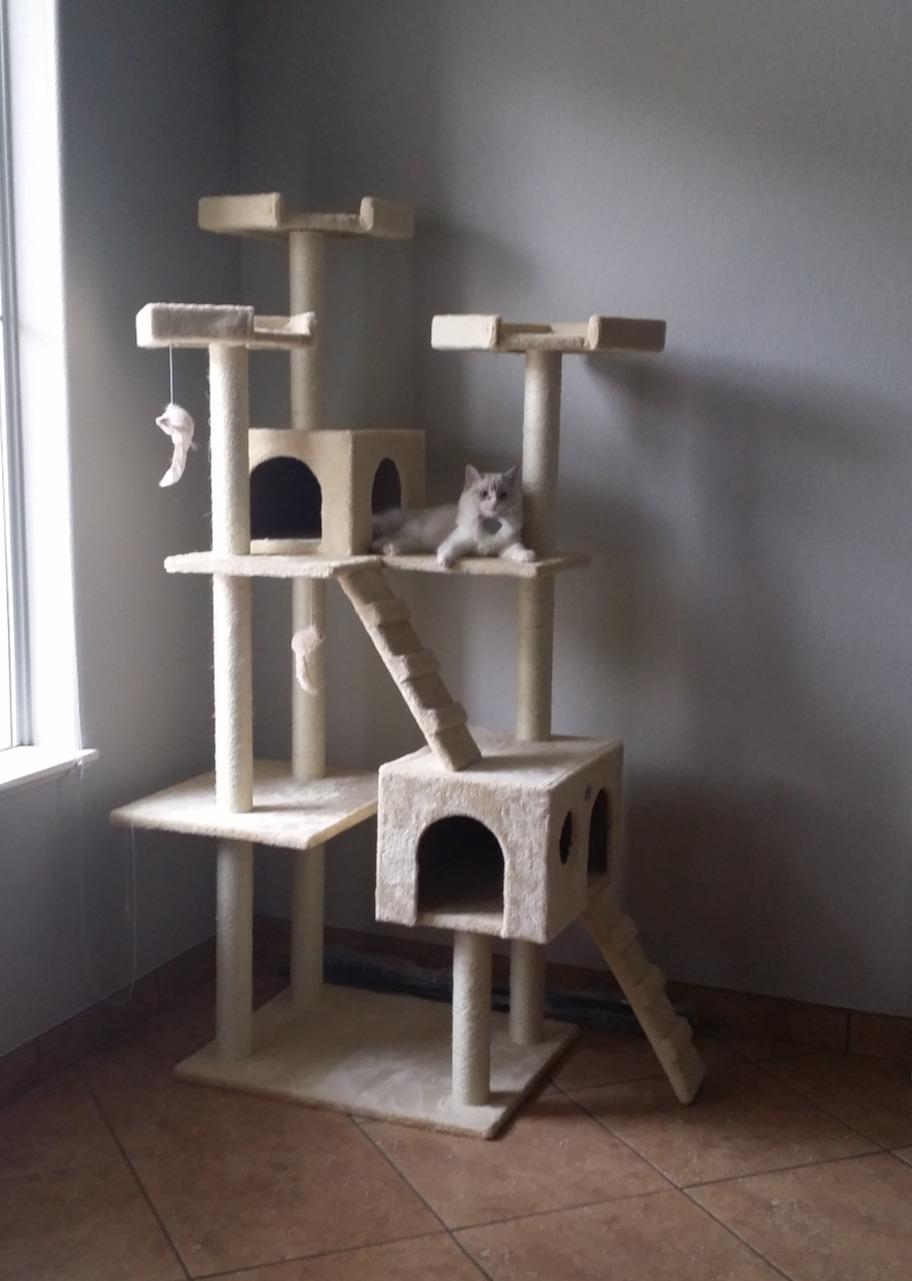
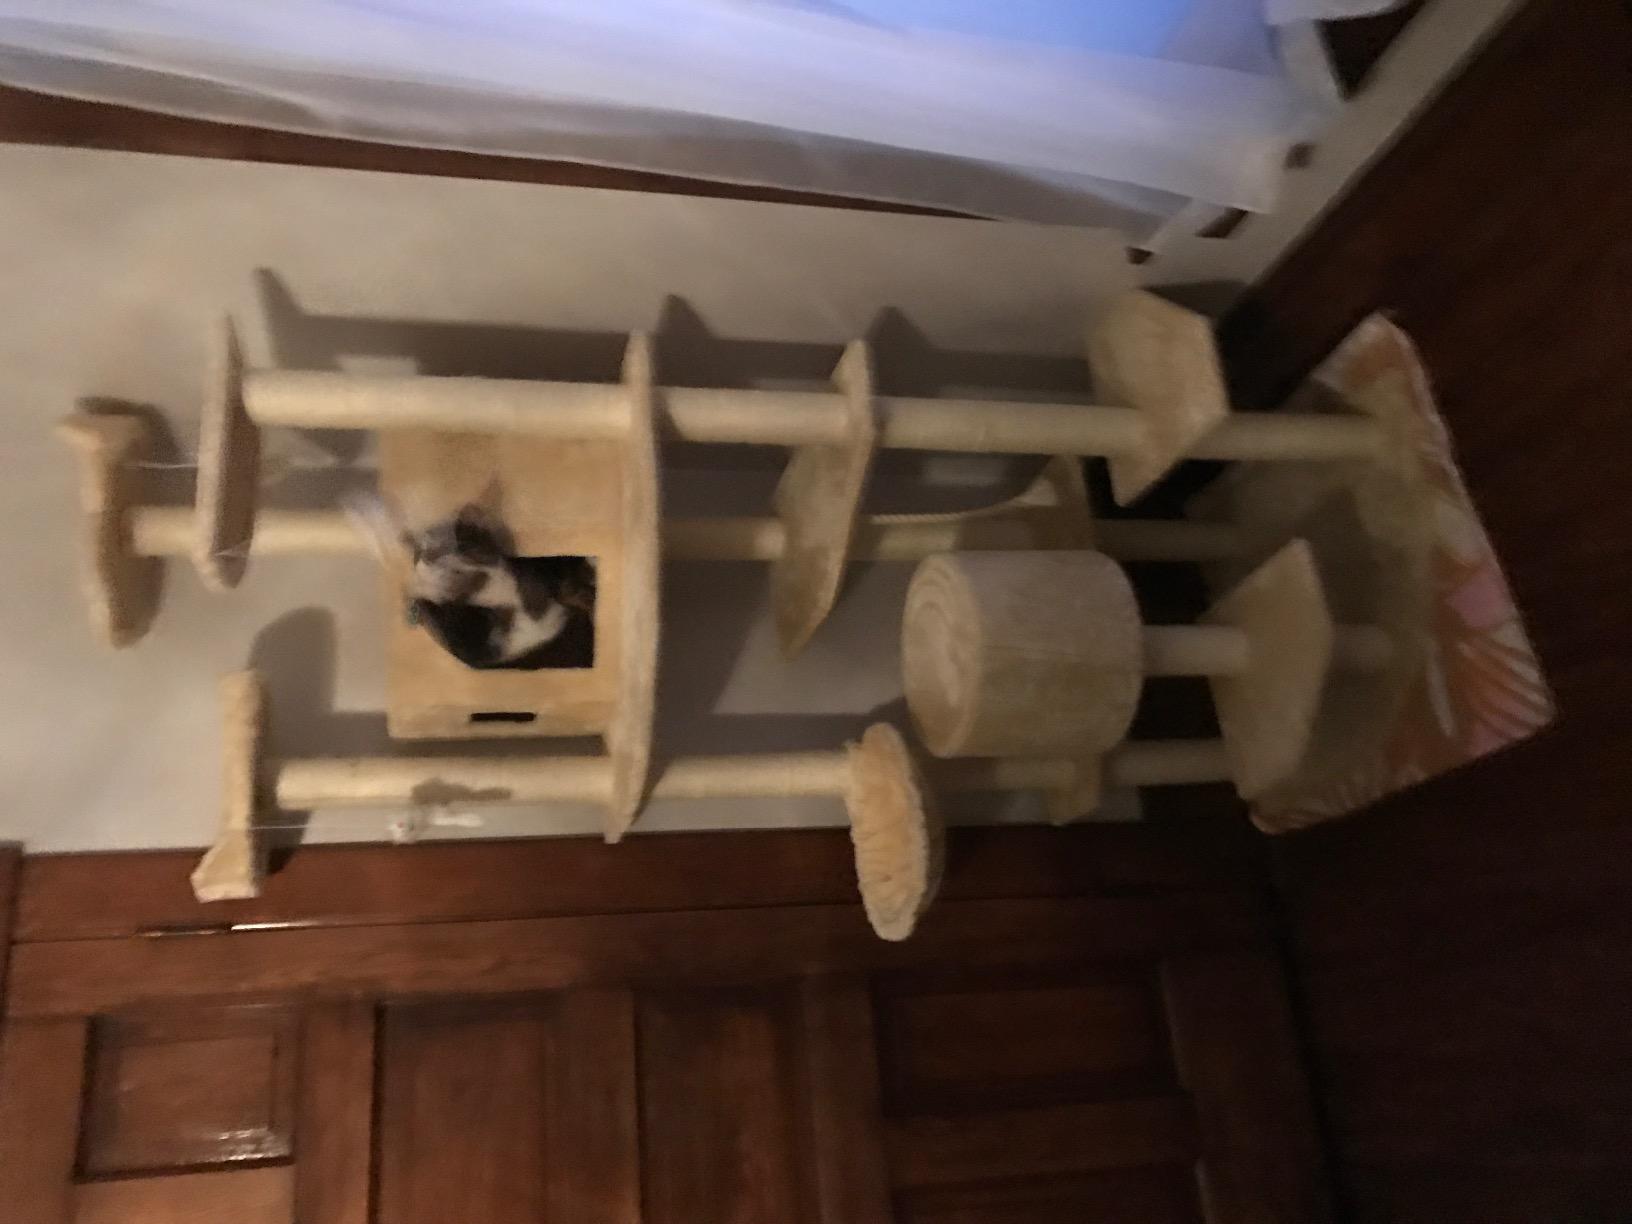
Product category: items_cat tree
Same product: no